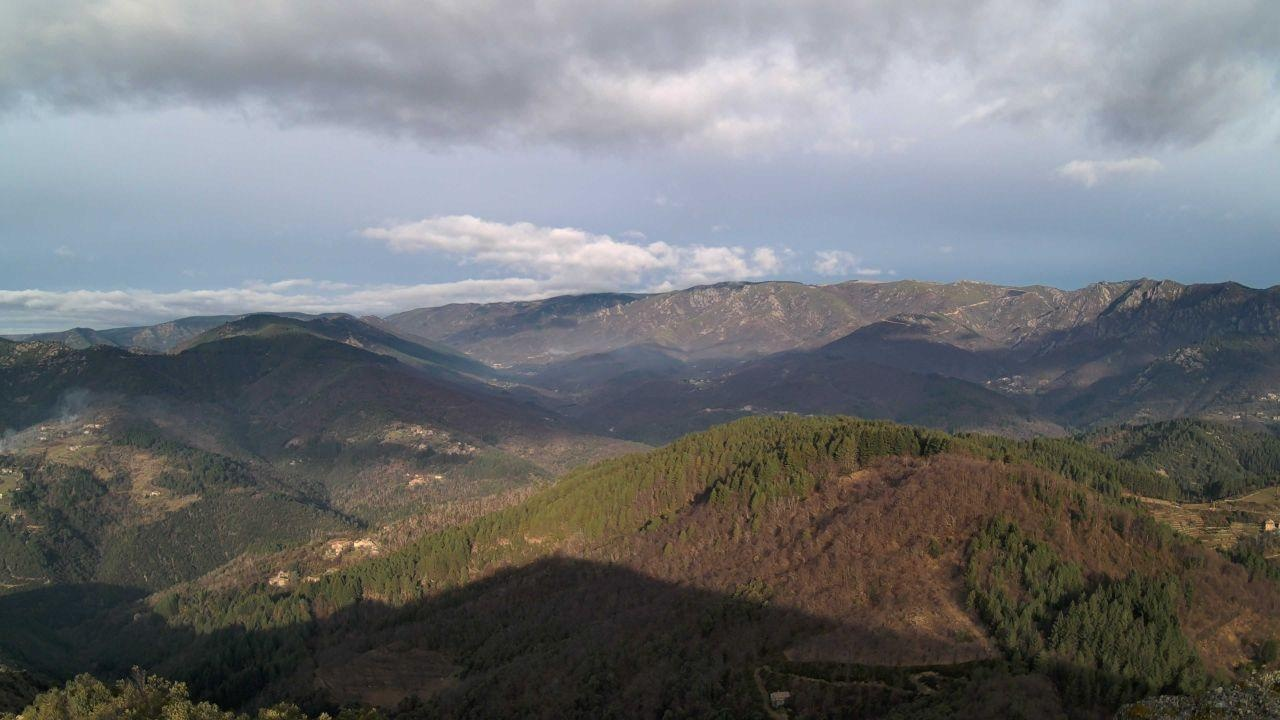
Fire: no
Smoke: yes